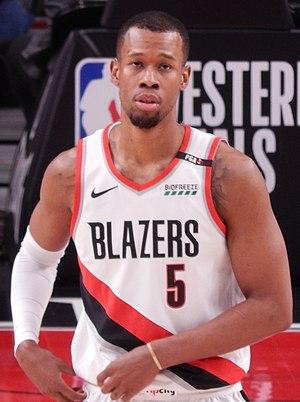
Rodney Hood, né le 20 octobre 1992 à Meridian, Mississippi, est un joueur américain de basket-ball. Il évolue aux postes d’arrière et d'ailier aux Trail Blazers de Portland.